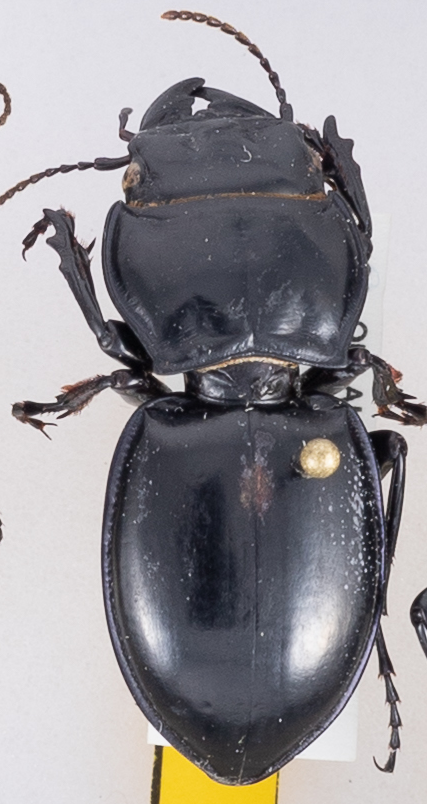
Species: Pasimachus californicus
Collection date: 2018-08-22
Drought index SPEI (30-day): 0.454
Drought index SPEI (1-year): -1.01
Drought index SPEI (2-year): -0.54